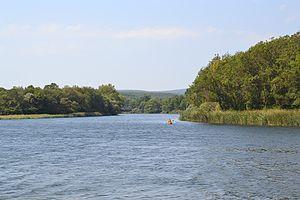
La Veleka est une rivière de l’extrême sud-est de la Bulgarie, et de l’extrême nord-ouest de la Turquie européenne. Elle mesure 147 km de long, dont 123 km en Bulgarie et 25 km en Turquie.